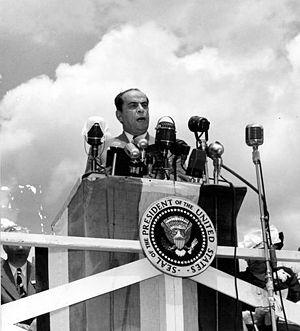
1948 est une année bissextile commençant un jeudi 1er Janvier.